Better Homes and Gardens (TV program)

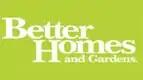

Better Homes and Gardens is an Australian television program which is broadcast on the Seven Network, which is based on the magazine of the same name domestically published by Are Media (itself licensing the brand and magazine format from the American Dotdash Meredith). The program covers a wide variety of lifestyle related topics. These include, gardening, landscaping, architecture, cooking, DIY, pet care, and home improvement, as well as featuring celebrity guests. The show is hosted by former Commonwealth Games swimmer-turned-television presenter Johanna Griggs, who has hosted the program since 2005.